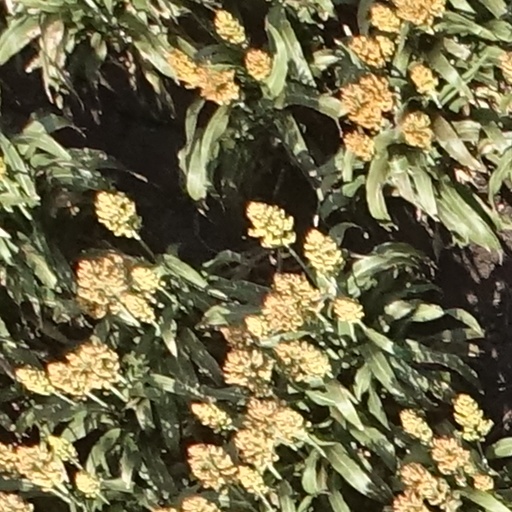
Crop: sorghum